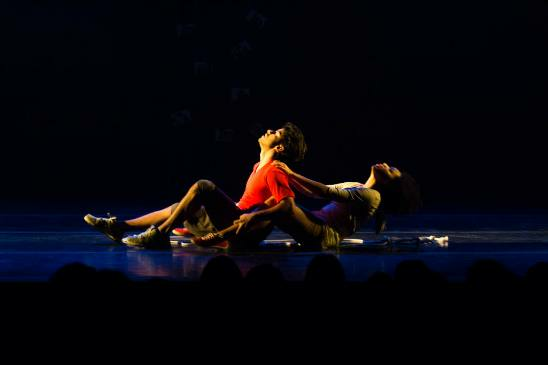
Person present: Yes